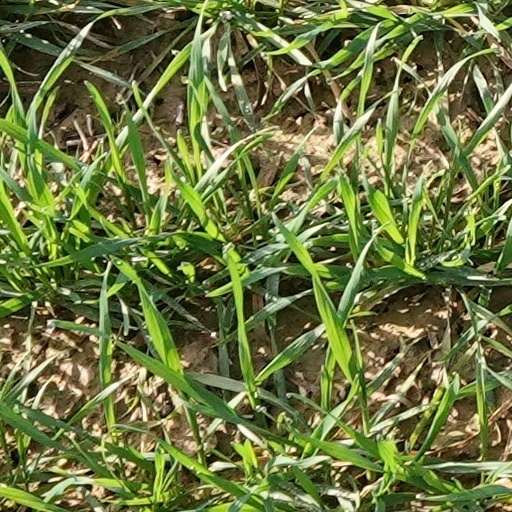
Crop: wheat